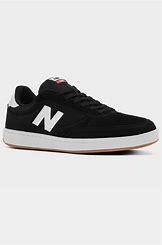
Brand: New
Model: Balance New Balance Numeric 440